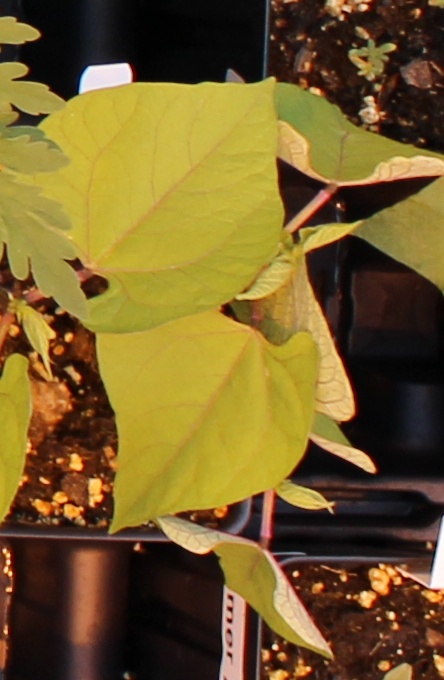
Label: Blackbean